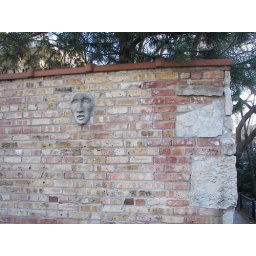
Face on a wall of a compound-like house in Andersonville